Everybody Works but Father

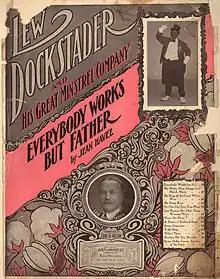
1905 sheet music cover featuring Lew Dockstader.

"Everybody Works but Father" is a popular song published in 1905, with words and music by Jean Havez. It is sung from the point of view of the son, lamenting that he, his sister and his mother all work, while his father lounges all day: "Everybody works at our house but my old man." The song was introduced and recorded by blackface performer Lew Dockstader.